Horseland (TV series)

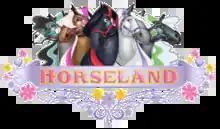

Horseland is an American animated television series produced by DIC Entertainment. It follows the events in the lives of a group of children at Horseland, an equestrian school and stables. Their adventures include riding their horses and entering them in competitions to test their skill and friendships. The show premiered on September 16, 2006, as part of CBS's new Saturday morning cartoon block, KOL Secret Slumber Party on CBS, later KEWLopolis (now Cookie Jar TV). Concurrent with the series, the online virtual pet game that it was based upon was updated to complement the show by launching a new "Junior version" of the game based on the program and featuring its various characters and locations. After three seasons and 39 episodes, the show was cancelled on CBS and aired its final episode on December 6, 2008. Reruns of "Horseland" subsequently aired nationwide on the digital subchannel This TV; two episodes aired each weekend until September 2010. "Horseland" last aired as part of Cookie Jar TV on CBS. The series has 7 related books which are available to be purchased online.